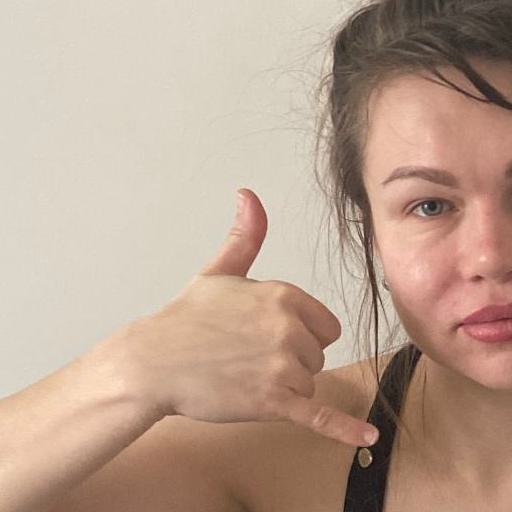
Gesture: call